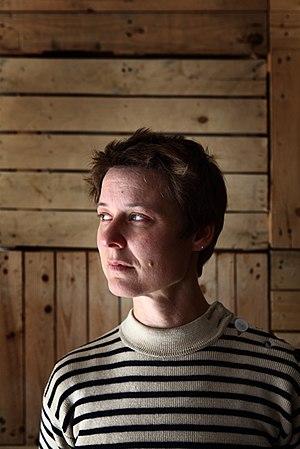
Judith Vanistendael est une auteure de bande dessinée belge d'expression néerlandophone née le 21 août 1974 à Louvain.